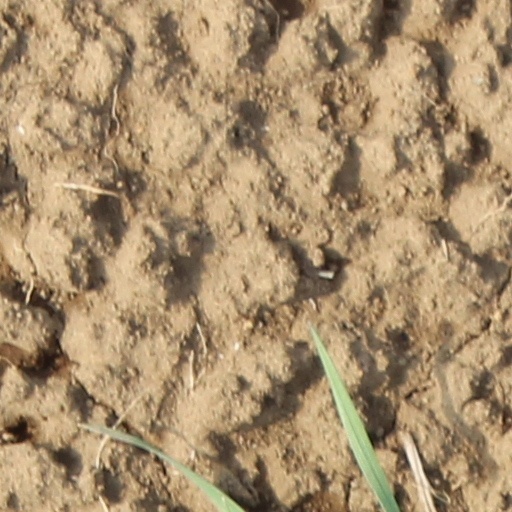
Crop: wheat